Sexual violence in South Africa

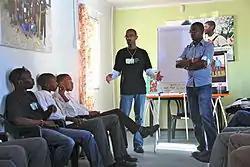
The Sonke Gender Justice programme in South Africa aims to transform attitudes to girls and women among men and boys.

The Medical Research Council states, "Many forms of sexual violence, particularly sexual harassment and forms of sexual coercion that do not involve physical force are widely viewed as normal male behaviour." It also said practices such as gang rape were common because they were considered a form of male bonding. Market Research Africa, a Johannesburg-based market research agency, reported in 1994 that 76% of men felt that women had a right to say no to sex, one third thought that women could not decide for themselves on abortion, and 10% condoned a man beating a woman or his wife.